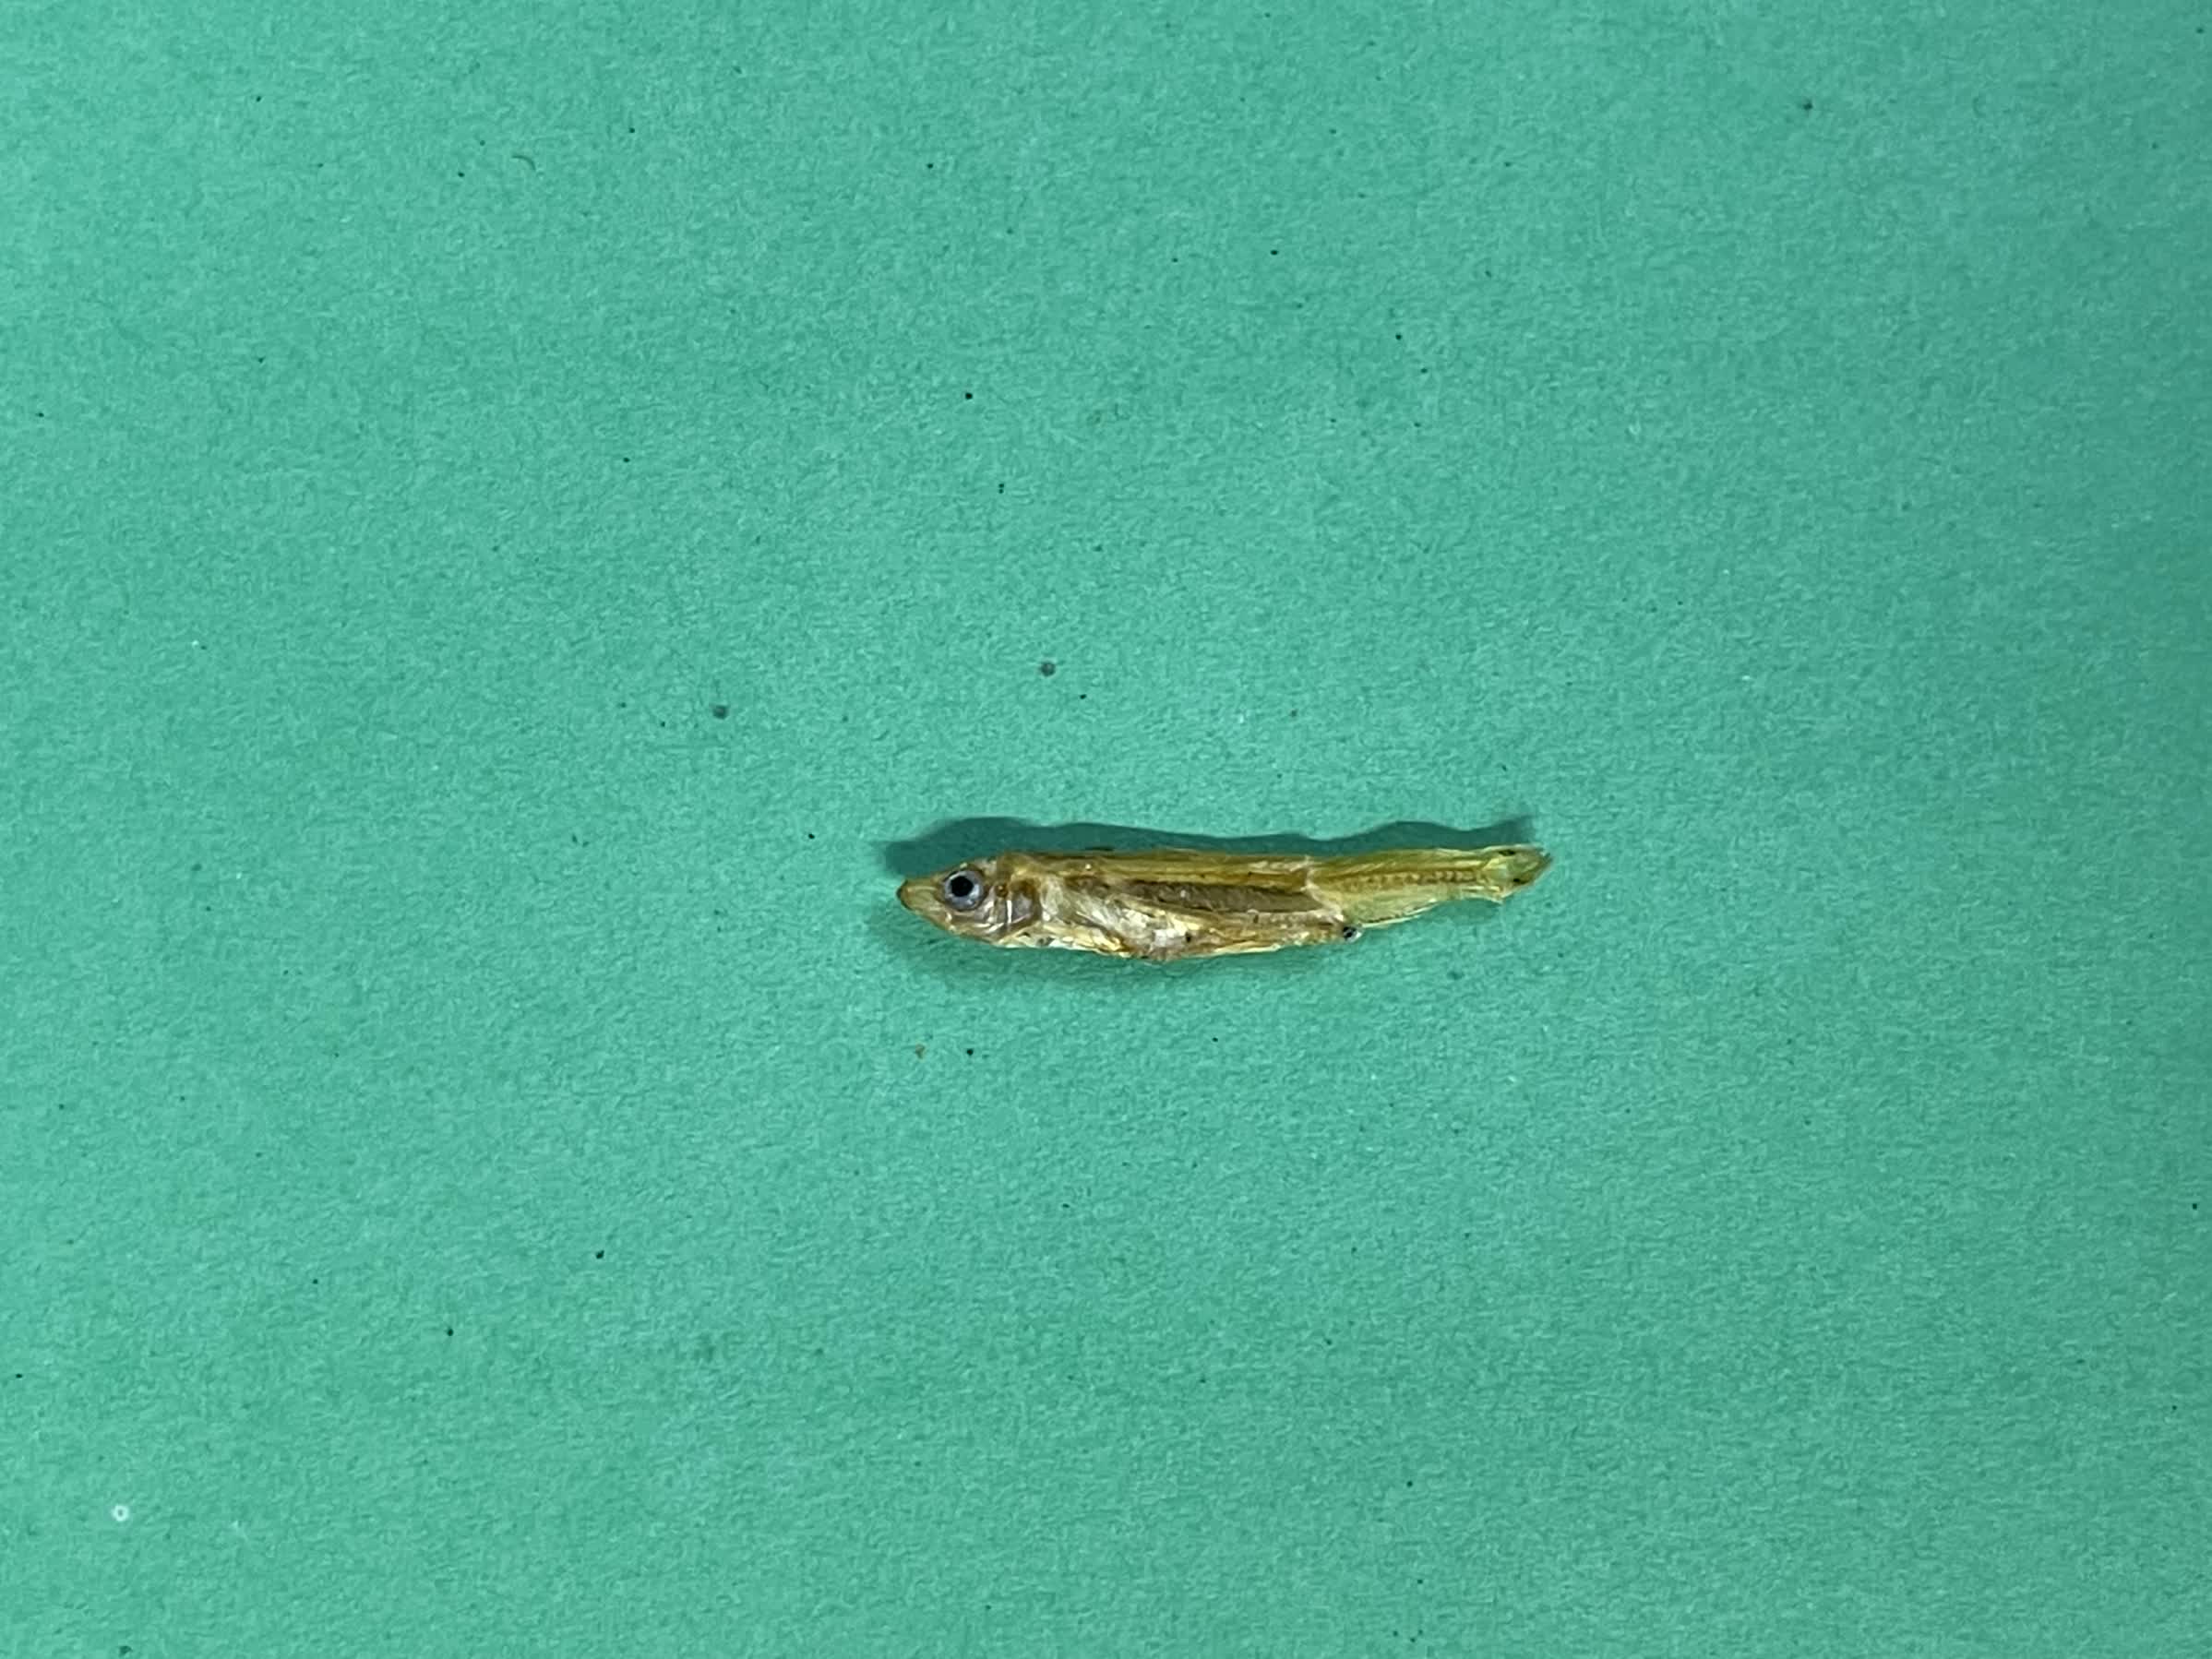
Species: kachki